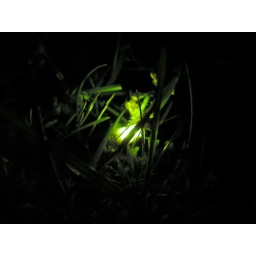
A female glow worm (lampyris noctiluca) in the grass in Aston Rowant, Oxon, UK